Léolia Jeanjean

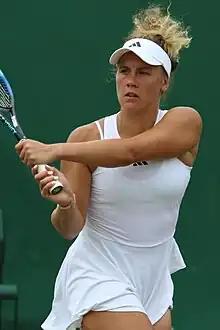
Jeanjean at the 2023 Wimbledon Championships

She has a career-high singles ranking of world No. 92 by the WTA, achieved on 9 June 2025. She reached her best doubles ranking of No. 162 on 18 March 2024. She is the current French No. 2 singles player.